Rågegården

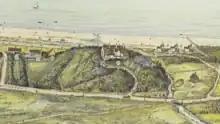
Rågegården seen on a detail from a bird's-eye view drawing by Franz Šedivý, 1915

Henri Odewahn, one of the owners of C. J. Carøe, a leading Danish importer of tea and spices, purchased a 7 hectares piece of land at the site in 1914. A country house designed by Povl Baumann was completed on the property the following year. Based at Strandgade 36 in Copenhagen, C. J. Carøe's Cingalla Tea was one of the leading tea brands on the Danish market at the time. In 1907, Odewahn had also established a brand of cherry liqueur under his own name. He purchased the property at Ny Kongensgade 3 in 1917 but only kept it for four years.